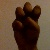
The image shows a hand gesture representing the letter 'E' in Indian Sign Language.